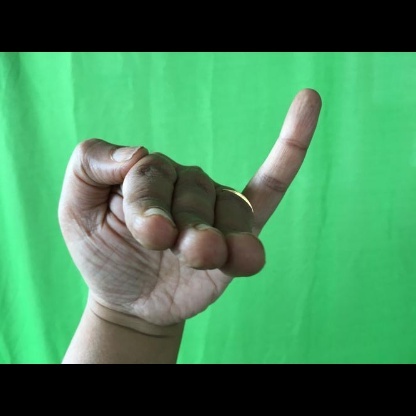
Mudra: Hamsapaksha